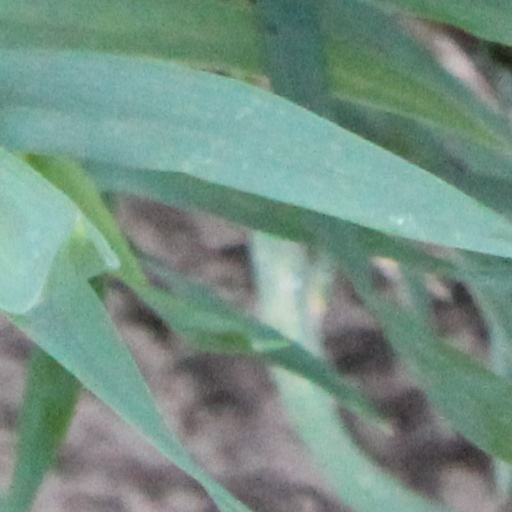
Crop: wheat